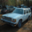
Label: automobile